Similitude

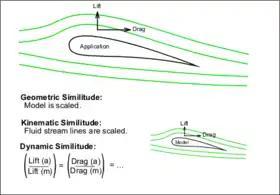
The three conditions required for a model to have similitude with an application.

It is often impossible to achieve strict similitude during a model test. The greater the departure from the application's operating conditions, the more difficult achieving similitude is. In these cases some aspects of similitude may be neglected, focusing on only the most important parameters.